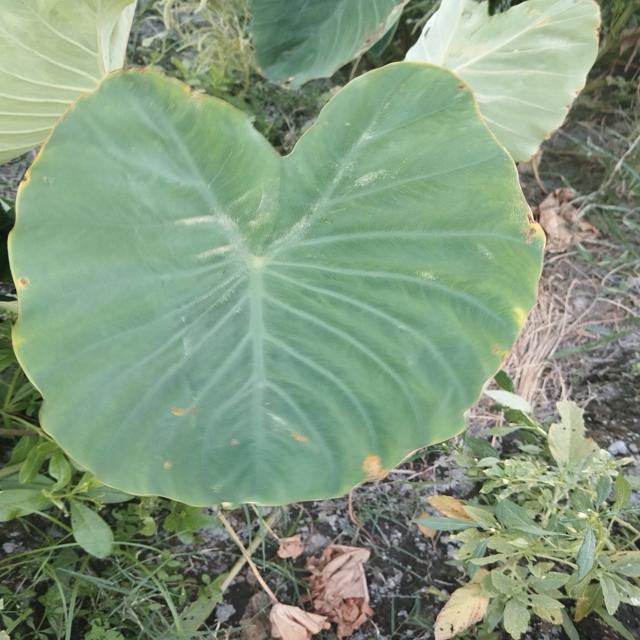
Label: Early_Blight